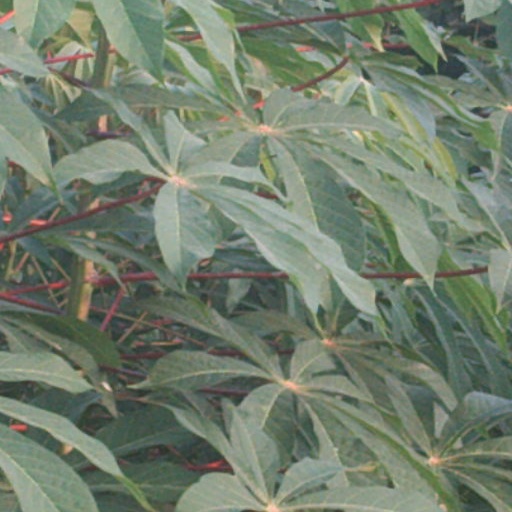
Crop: cassava